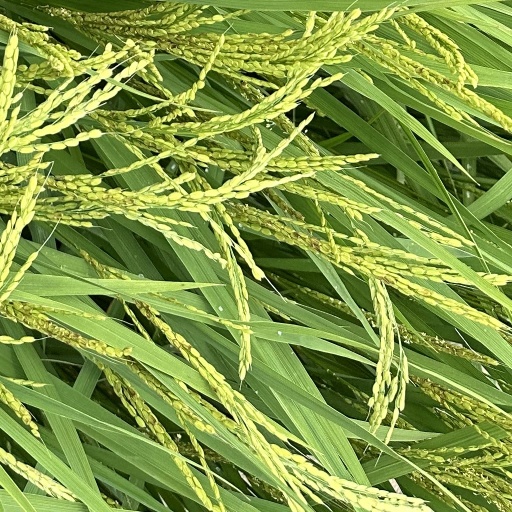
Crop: rice